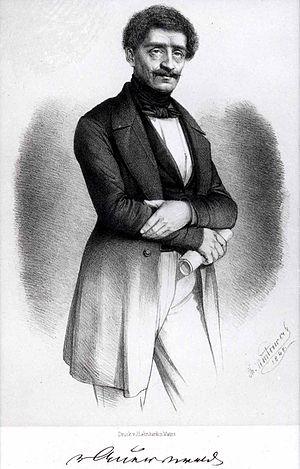
Hans Adolf Erdmann von Auerswald est un général et homme politique allemand. Né le 19 octobre 1792 à Marienwerder, il a été assassiné à Francfort-sur-le-Main le 18 septembre 1848.